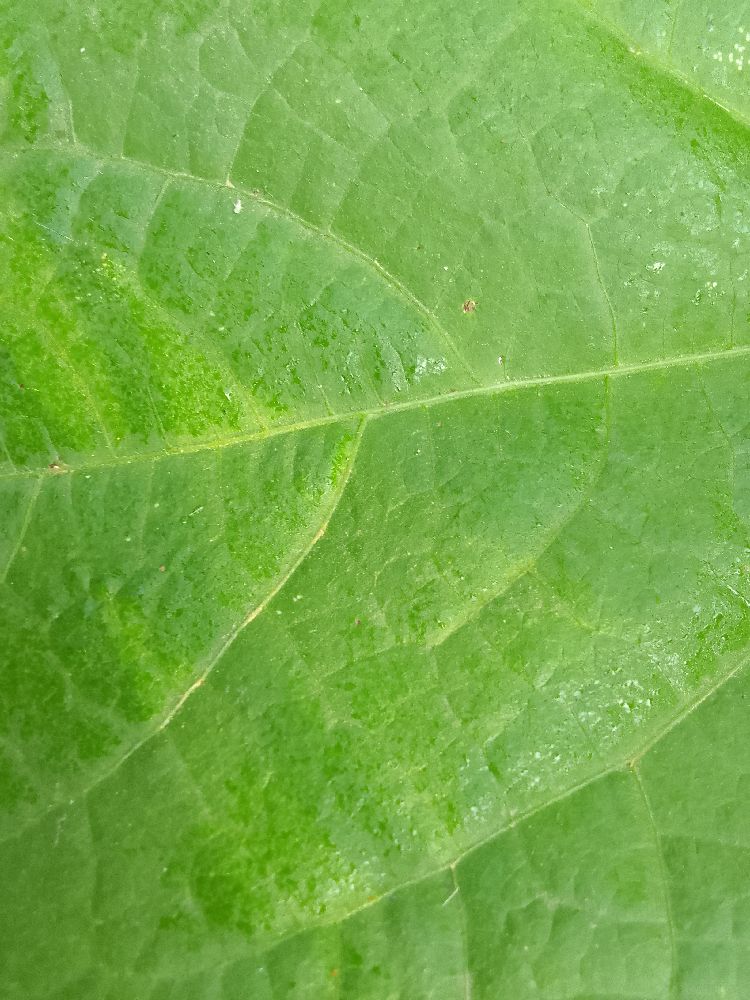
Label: healthy